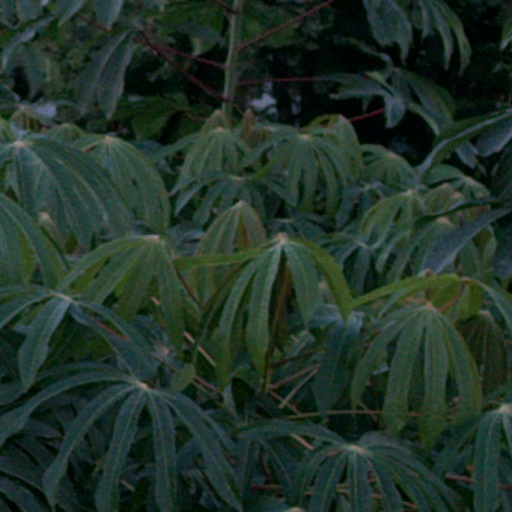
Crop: cassava